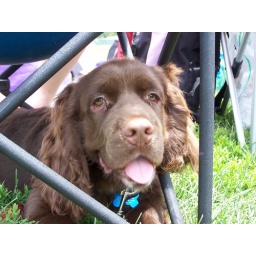
A picture of my dog laying under a chair at kickball on a hot day.